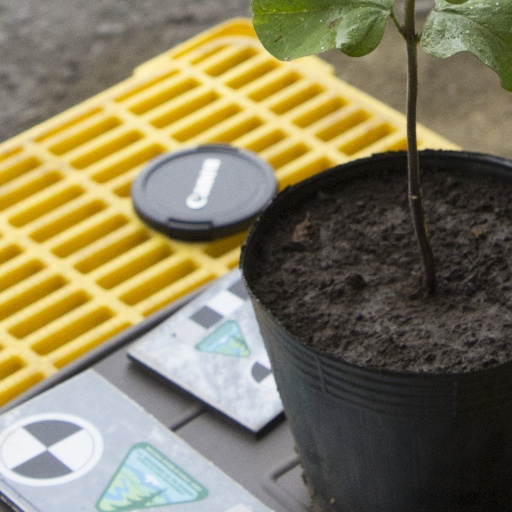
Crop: soybean